Question: Please indicate a possible affordance area of the boxing_punching_bag that can be used for punching
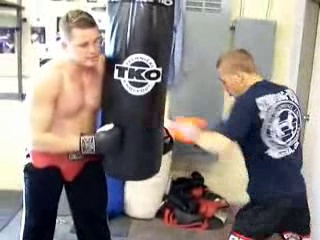
Answer: [97, 5, 174, 183]